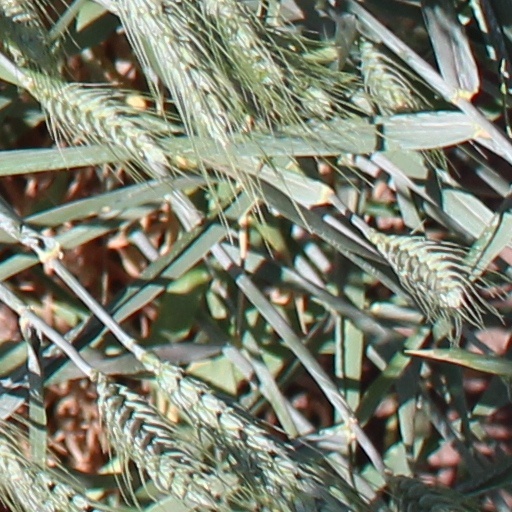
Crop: wheat